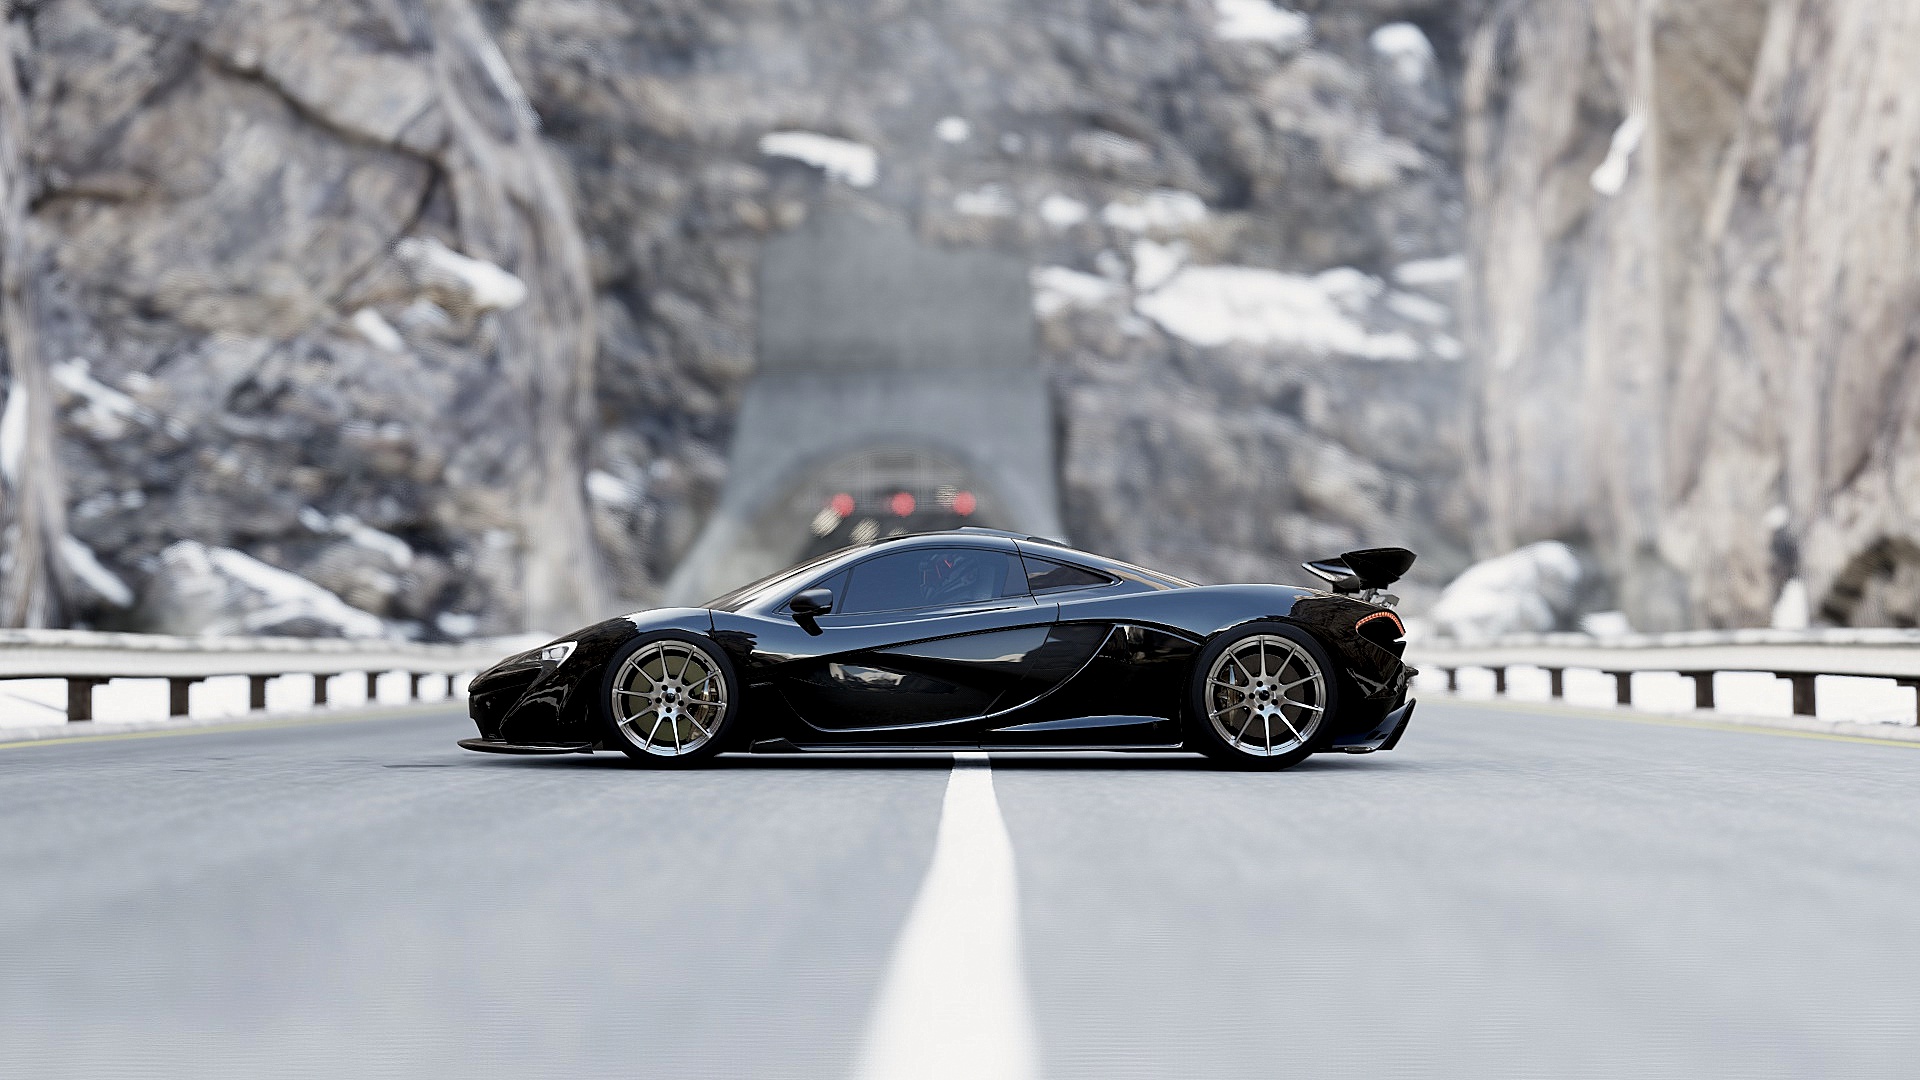
car, vehicle, sports car, supercar, land vehicle, automobile make, automotive design, luxury vehicle, performance car